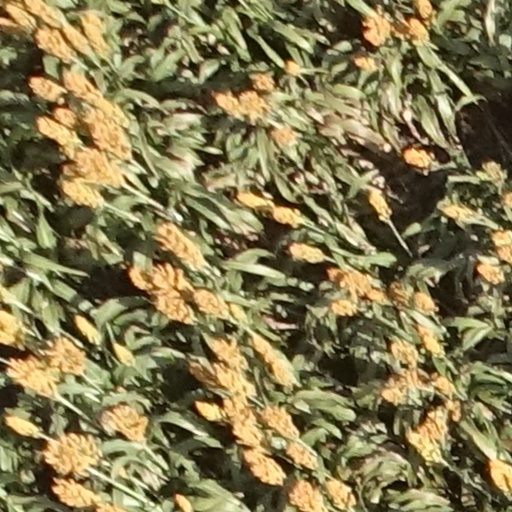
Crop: sorghum